Saudi Arabian Army

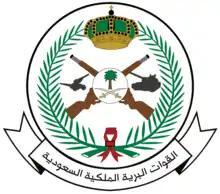
Emblem of the Royal Saudi Land Forces

The Saudi Arabian Army, officially the Royal Saudi Land Forces, is the principal land warfare branch of the Armed Forces of Saudi Arabia. It is part of the Saudi Ministry of Defense, which is one of the two military departments of the government of Saudi Arabia, together with the Ministry of National Guard. Its primary mandate is the defense of Saudi Arabia’s territory and the safeguarding of national interests against external threats.